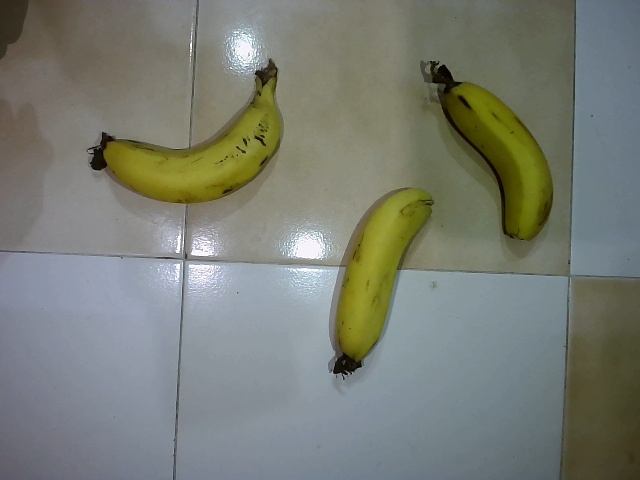
Label: Ripe_Banana